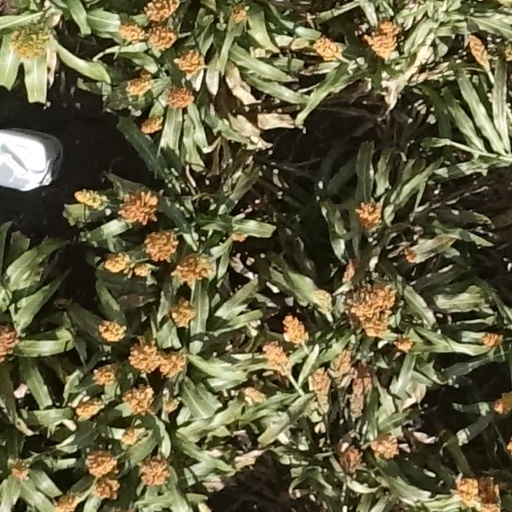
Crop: sorghum